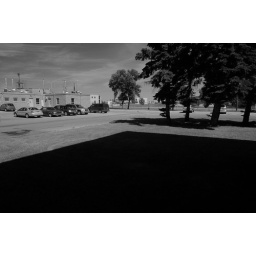
Filter does increases the contrast, especially of the sky which used to be plain white in all my shots